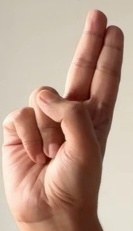
ASL sign: U